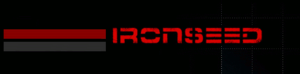
Iron Seed est un jeu vidéo de simulation de commerce et de combat spatial développé et publié en 1994 par Channel 7. Le jeu se déroule en temps réel dans un univers de science-fiction, avec des aspects de commerce et de combat.